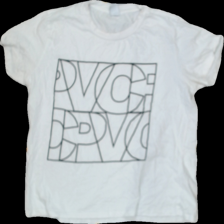
View: front
Type: T-shirt
Category: Ladies
Brand: Not Applicable
Colors: White
Material: 100% Cotton
Pattern: Logo print
Cut: Regular
Size: M
Season: All
Trend: No trend
Stains: Yes
Damage: 0
Price range: <50
Recommended usage: Export